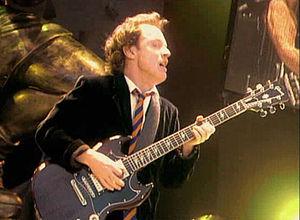
Le heavy metal, parfois retranscrit heavy métal en français, est un genre musical dérivé du rock apparu au Royaume-Uni et aux États-Unis à la fin des années 1960. Cependant, le terme de « heavy metal » est sujet à confusion car il peut prendre plusieurs sens différents selon le contexte dans lequel il est employé. Dans son contexte d'origine, il était indifféremment utilisé comme un synonyme de hard rock. Dans un second sens, le terme désigne le heavy metal traditionnel, une tendance esthétique plus radicale qui, au cours des années 1970 et 1980, s’est démarquée du hard rock, en s’éloignant de ses racines blues, même si cette distinction est contestée par des recherches récentes. Dans un sens large et généralisé, le heavy metal ou metal désigne toutes les musiques qui descendent du heavy metal traditionnel et du hard rock.
Angus McKinnon Young est un musicien australien d'origine écossaise, né le 31 mars 1955 à Glasgow.
AC/DC [ˌæɪsiːˈdiːsiː] est un groupe de hard rock australien, originaire de Sydney. Il est formé en 1973 par les frères écossais Angus et Malcolm Young. Bien que classé dans le hard rock et considéré comme un pionnier de ce genre musical ainsi que parfois du heavy metal, les membres du groupe ont toujours qualifié leur musique de « rock 'n' roll ». Elle pourrait aussi être catégorisée comme hard blues.
La Gibson SG est un modèle de guitare électrique de type « corps plein », c'est-à-dire ne possédant pas de caisse de résonance, fabriqué par la firme américaine Gibson Guitar Corporation. Les initiales SG signifient Solid Guitar.